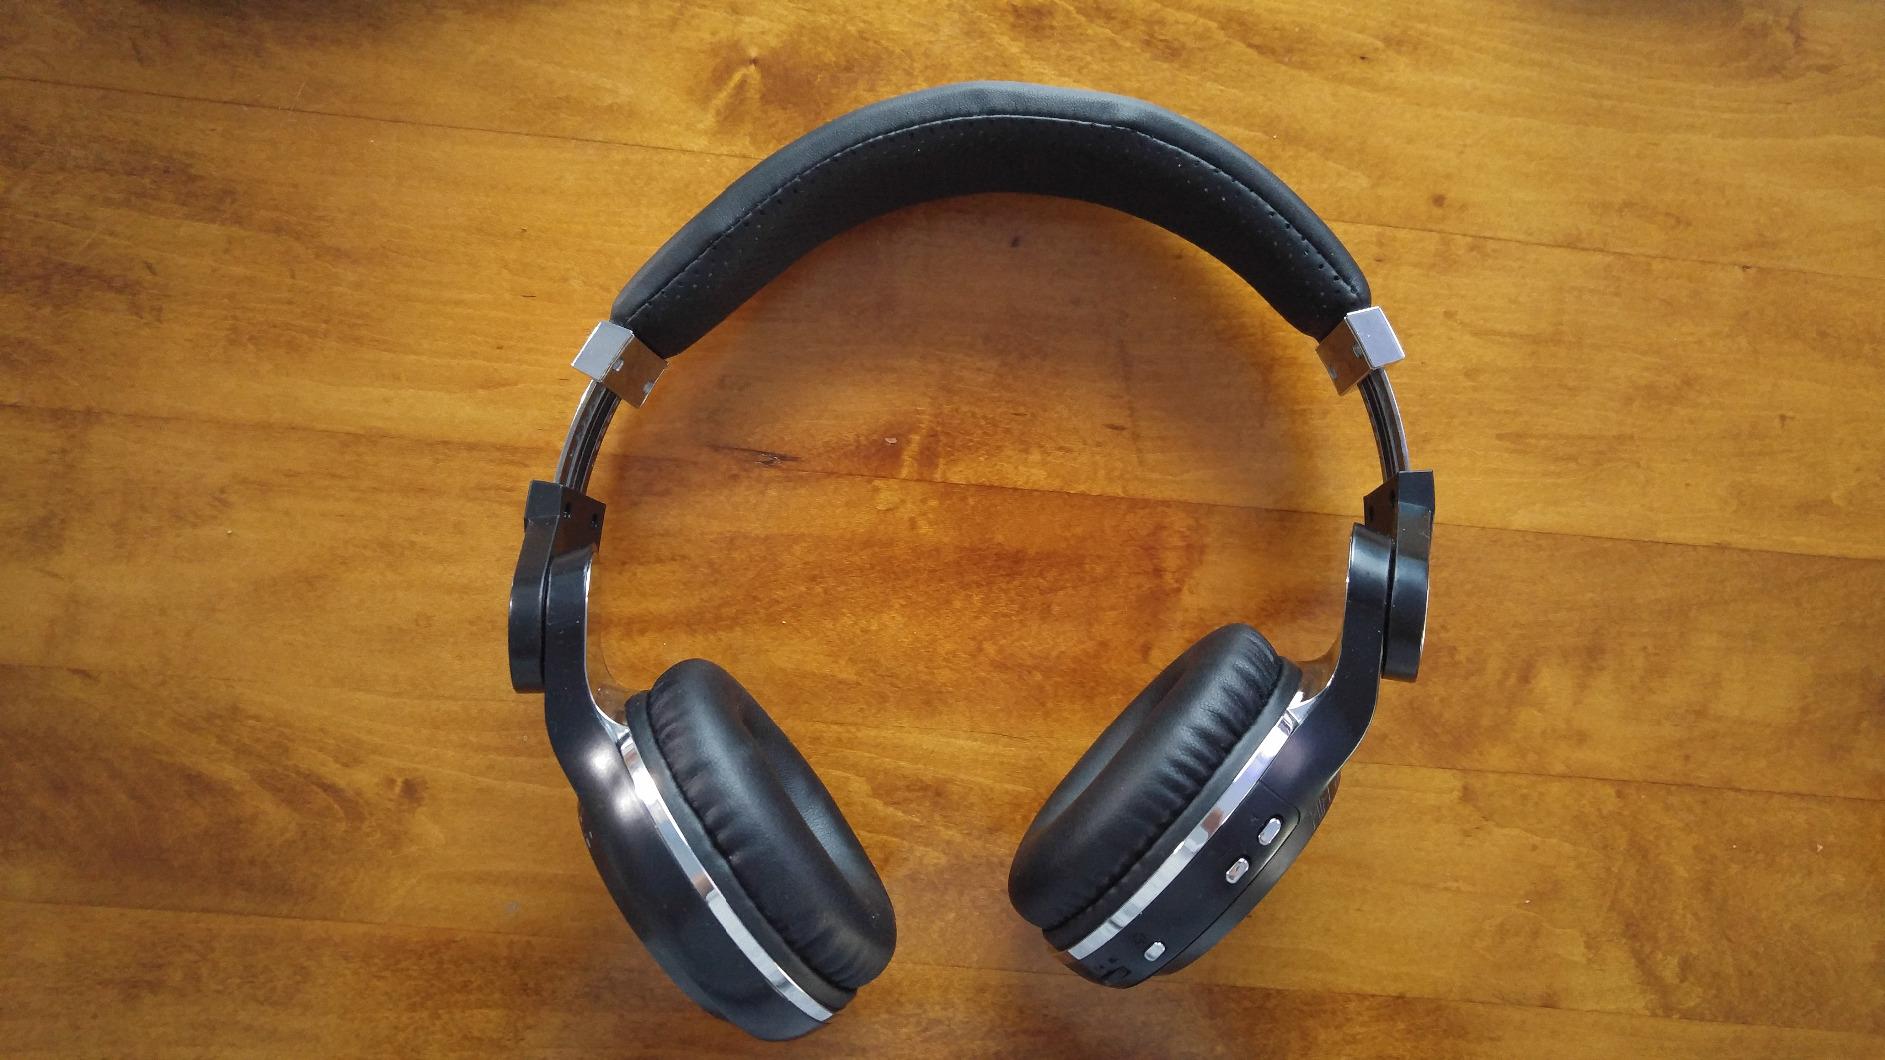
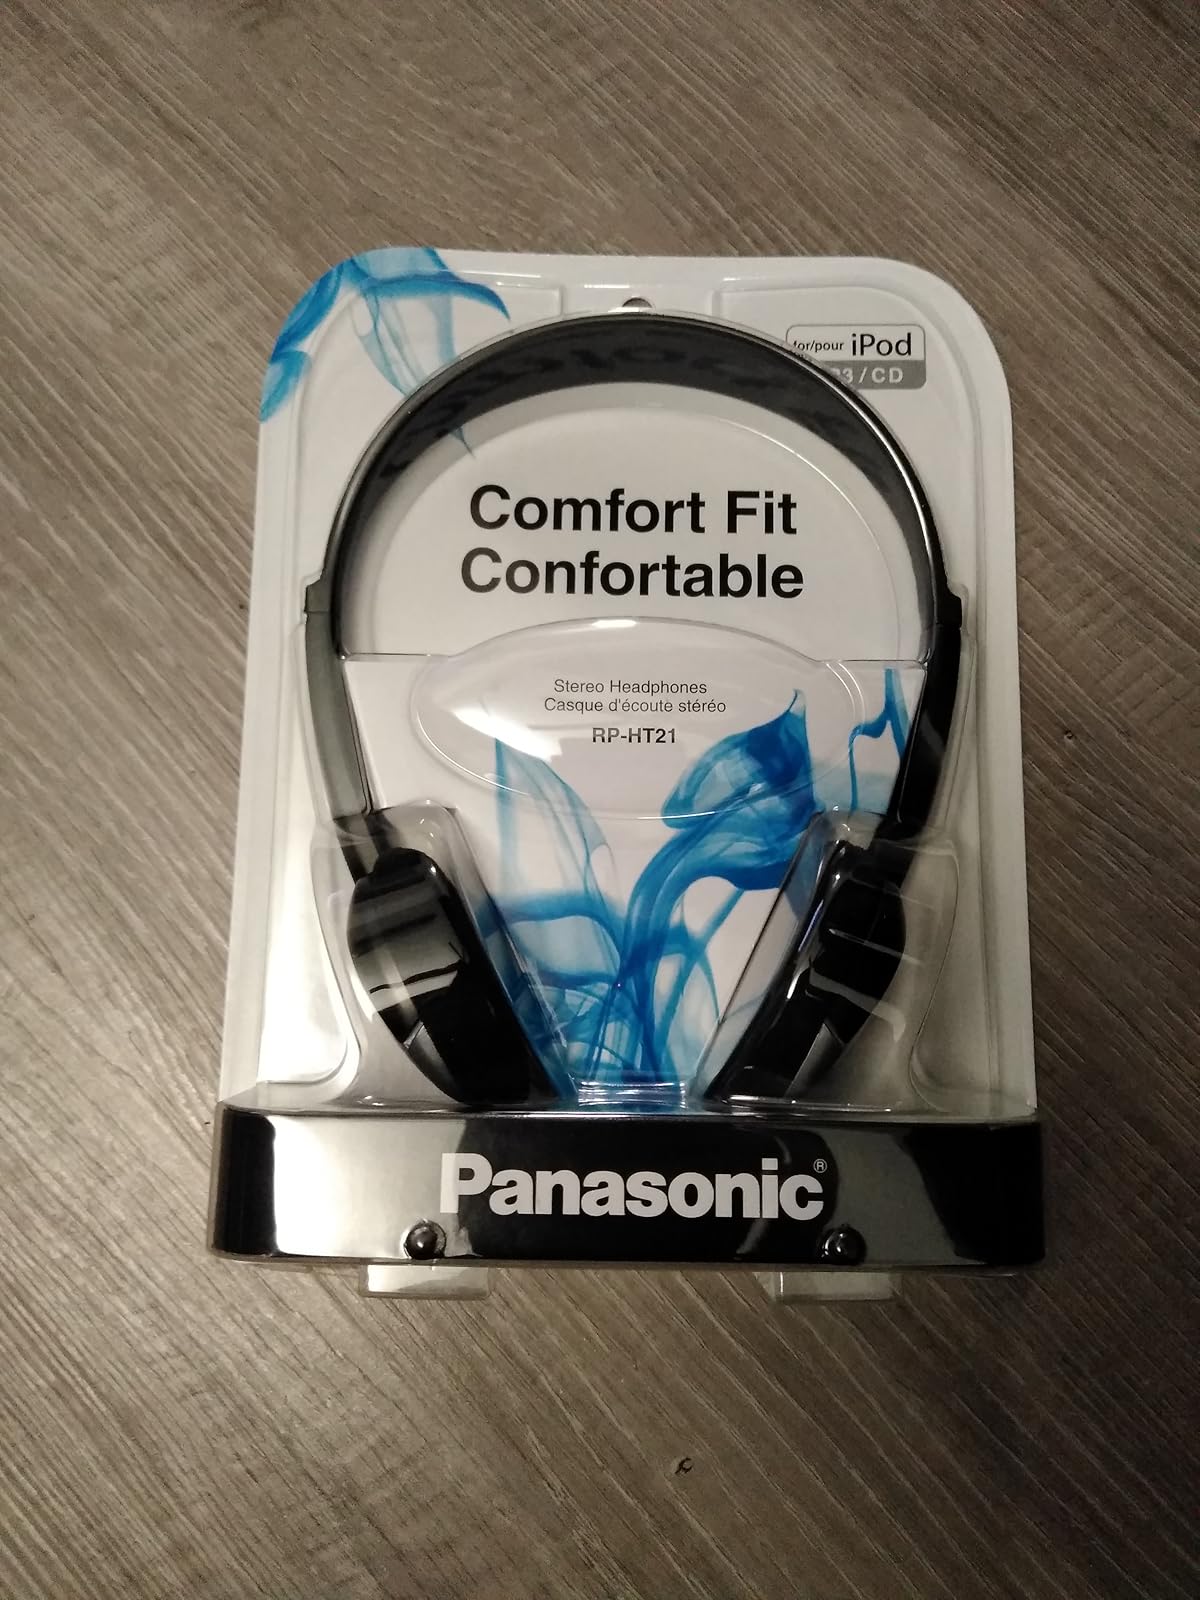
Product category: headphones
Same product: no